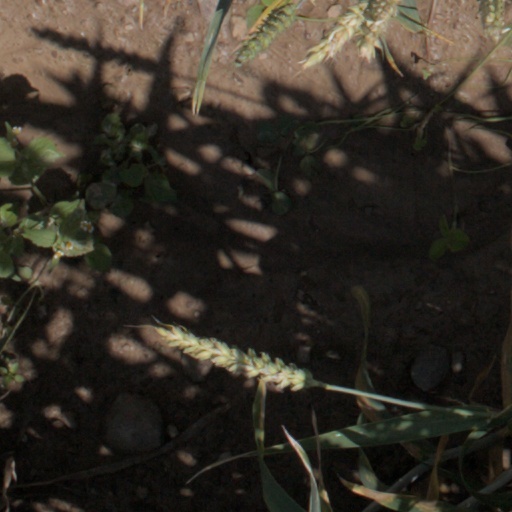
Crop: wheat